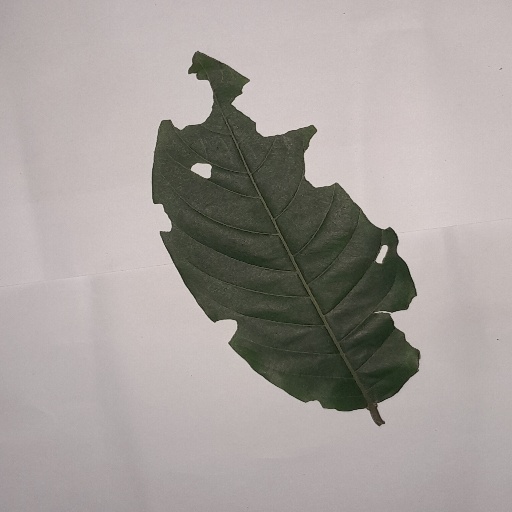
Species: HariTaki
Leaf condition: Shot Hole